Infantry tactics

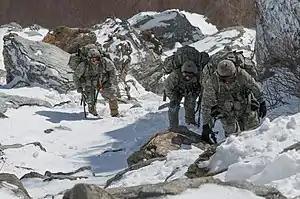
United States Army soldiers of the Army Mountain Warfare School climbing Smugglers Notch, Vermont

Jungle warfare was heavily shaped by the experiences of all the major powers in the Southeast Asian theatre of operations during World War II. Jungle terrain tended to break up and isolate units. It tended to fragment the battle. It called for greater independence and leadership among junior leaders, and all the major powers increased the level of training and experience level required for junior officers and NCOs. But fights in which squad or platoon leaders found themselves fighting on their own also called for more firepower. All the combatants, therefore, found ways to increase both the firepower of individual squads and platoons. The intent was to ensure that they could fight on their own ... which often proved to be the case.